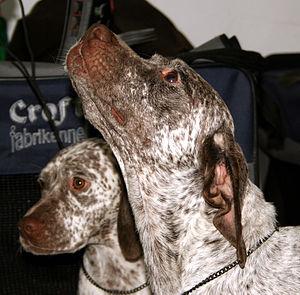
Le braque du Bourbonnais est une race de chien originaire de France. C'est un chien d'arrêt de taille moyenne, d’aspect et de santé rustique, naissant avec la queue courte, dont la robe à fond blanc est entièrement et finement mouchetée de marron ou truitée de fauve.